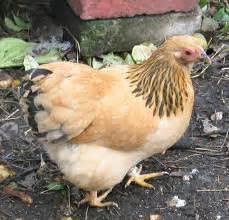
chicken